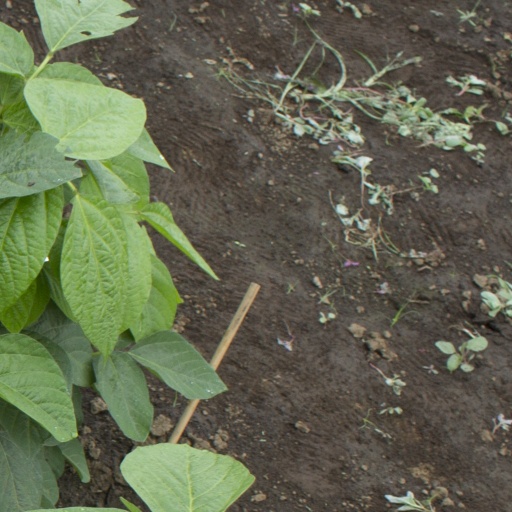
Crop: soybean